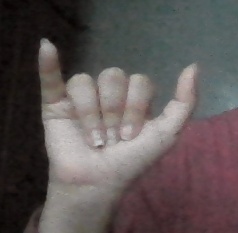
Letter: ya